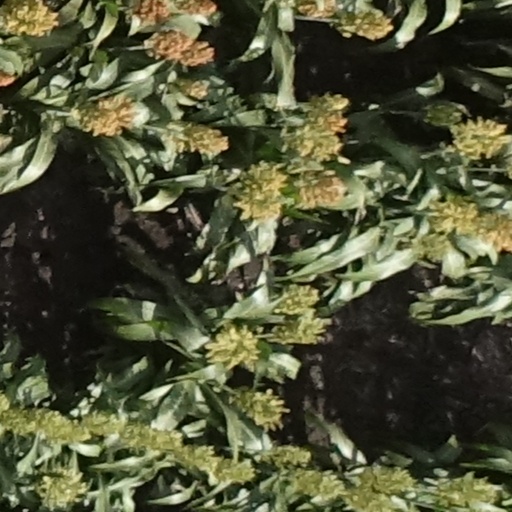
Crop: sorghum